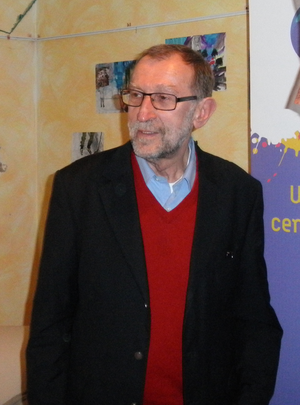
Miroslav Verner est un égyptologue tchèque.